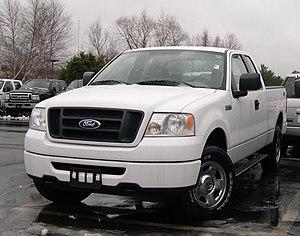
Le Ford F-Series est une gamme américaine de modèles de pick-up de la société Ford Motor Company, vendue pendant plus de cinq décennies. Le modèle le plus populaire de la F-Série est le F-150. Il est le véhicule le plus vendu dans le monde pendant 23 ans et le pick-up le plus vendu aux États-Unis et au Canada pendant 28 ans. Les analystes estiment que les seuls F-Series composent la moitié des bénéfices Ford ces dernières années.